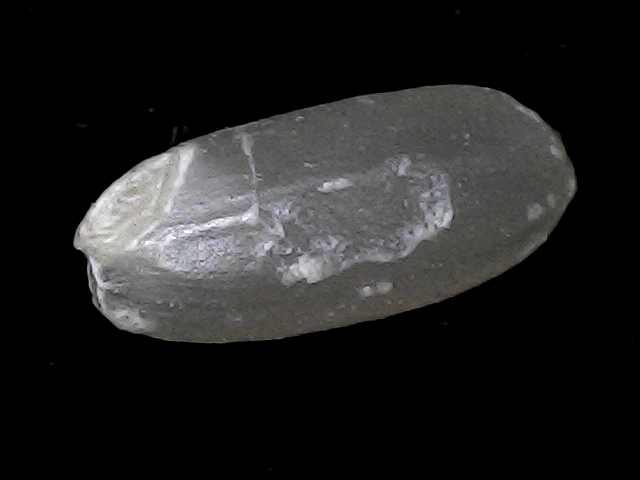
Rice variety: BD52